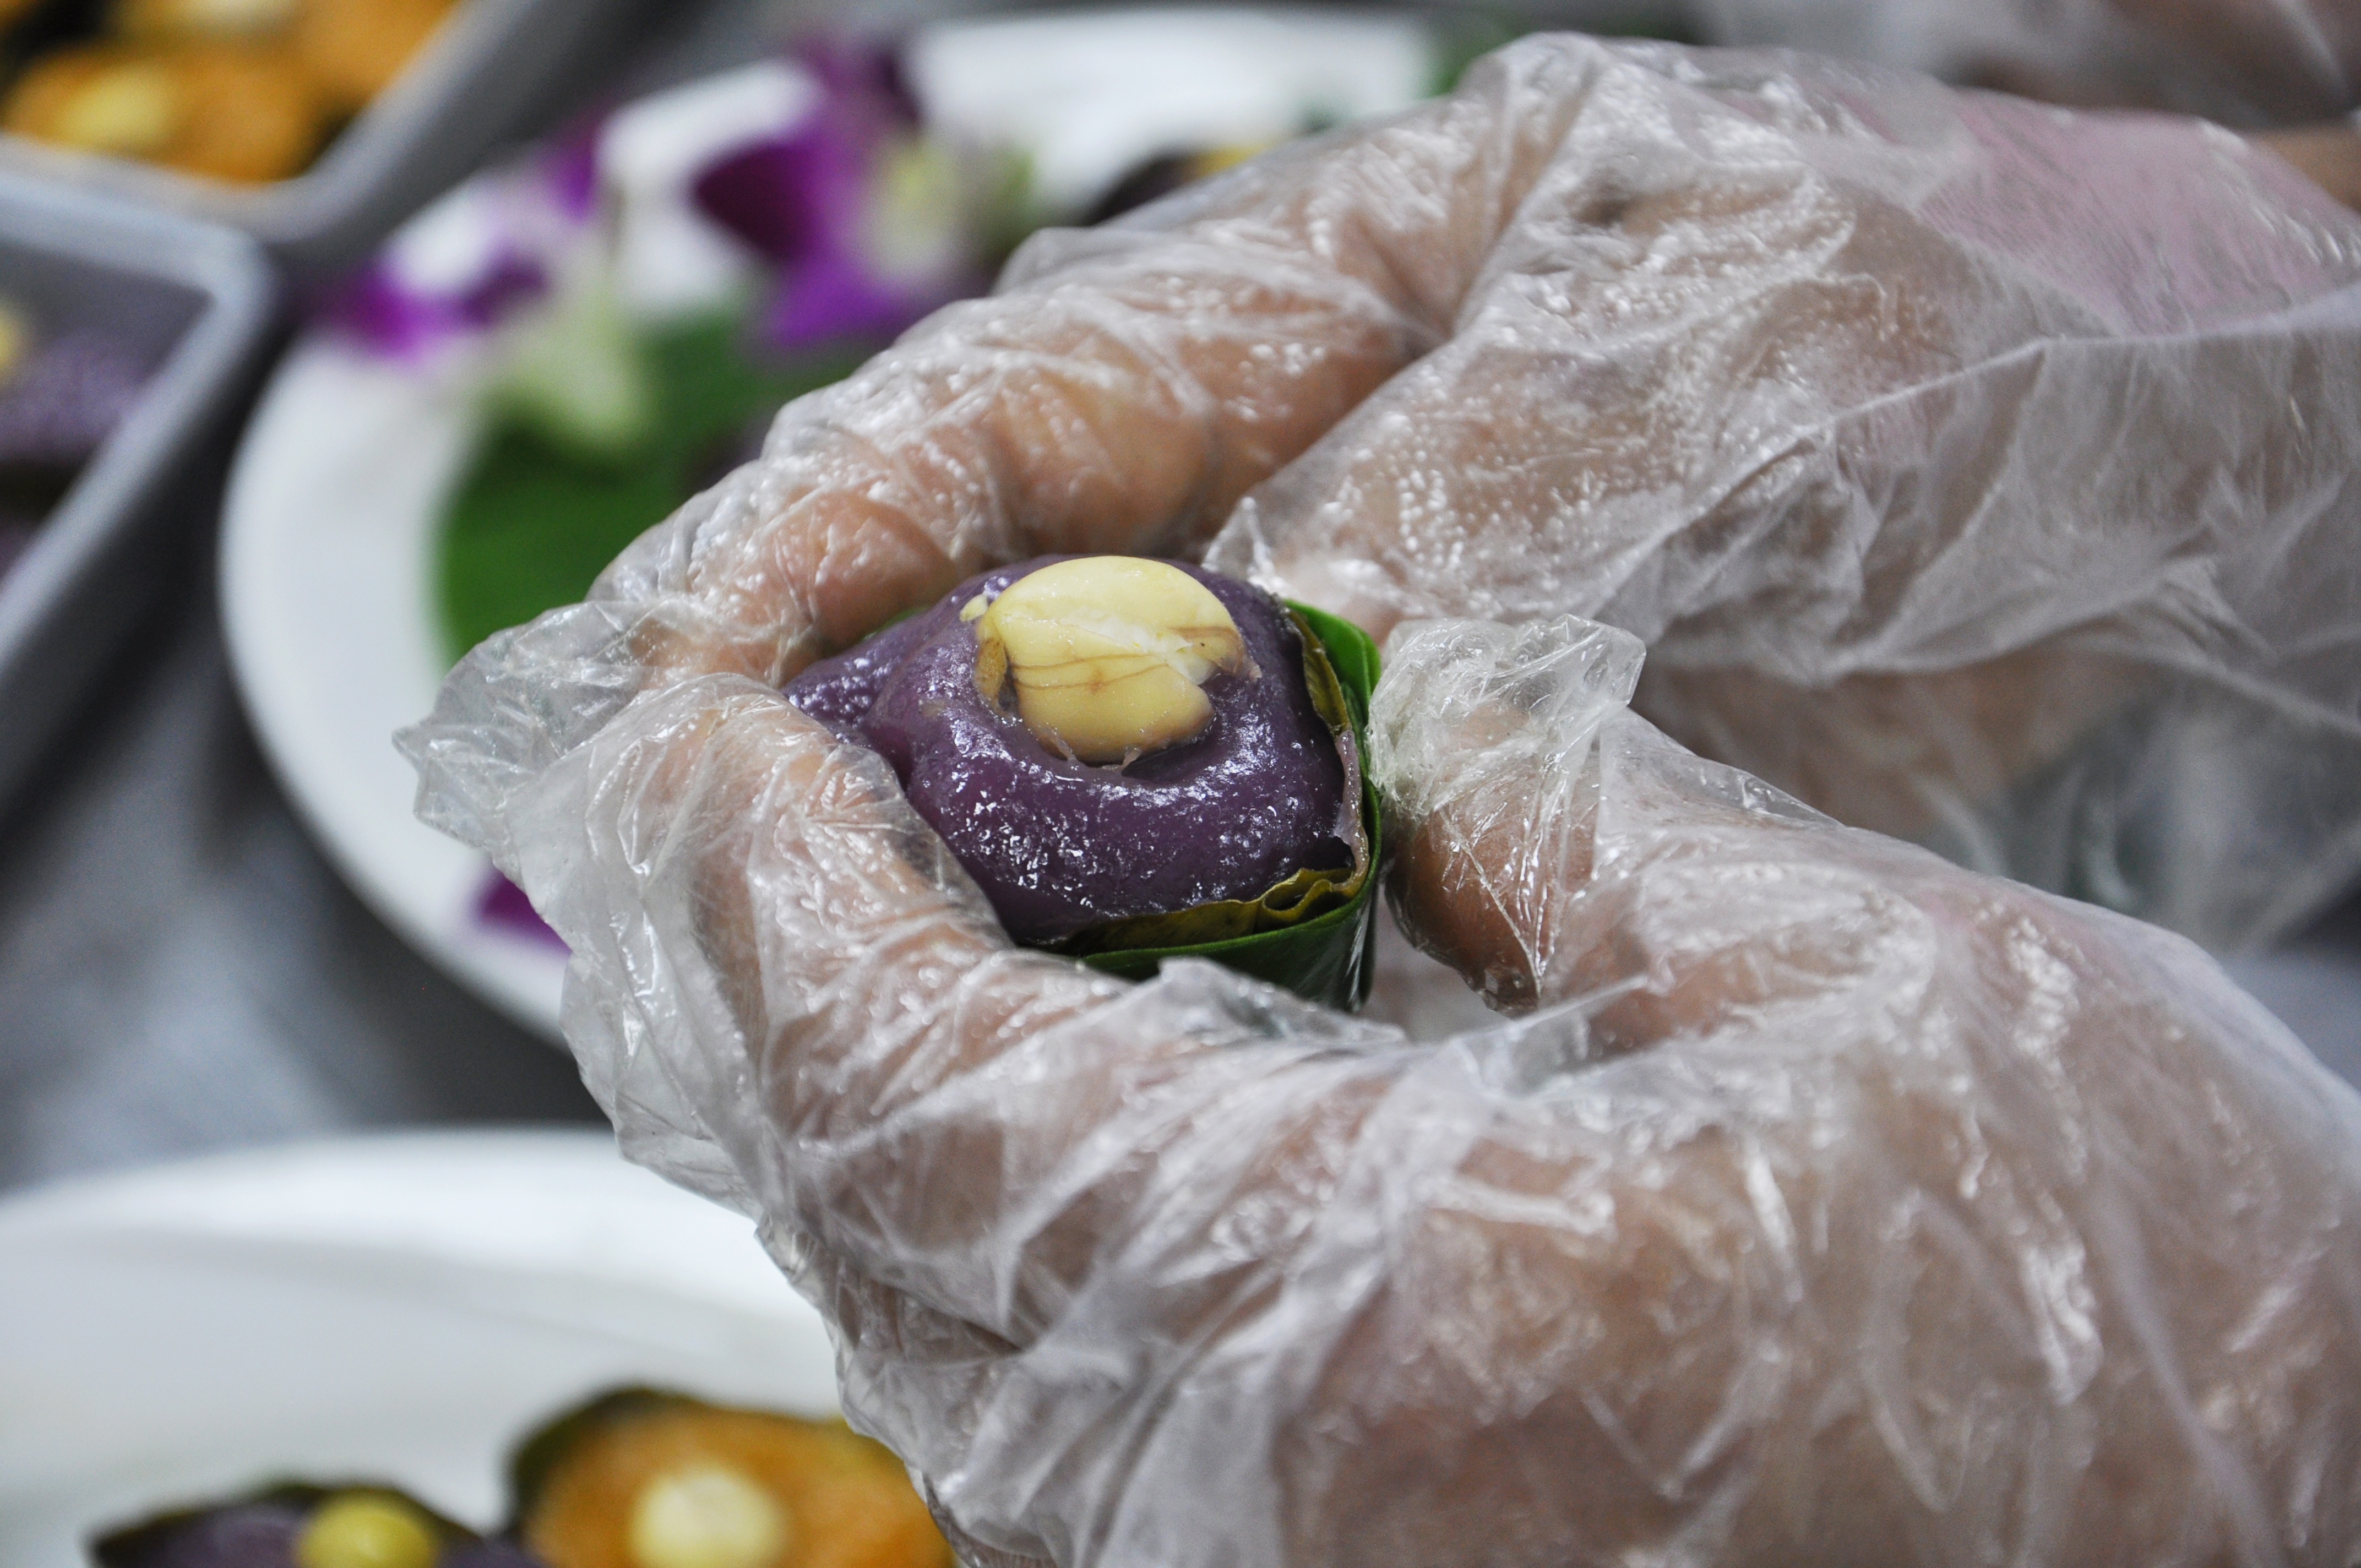
fruit, dish, meal, food, produce, cuisine, asian food, thai, sweetness, desserts, kruathong, chinese food